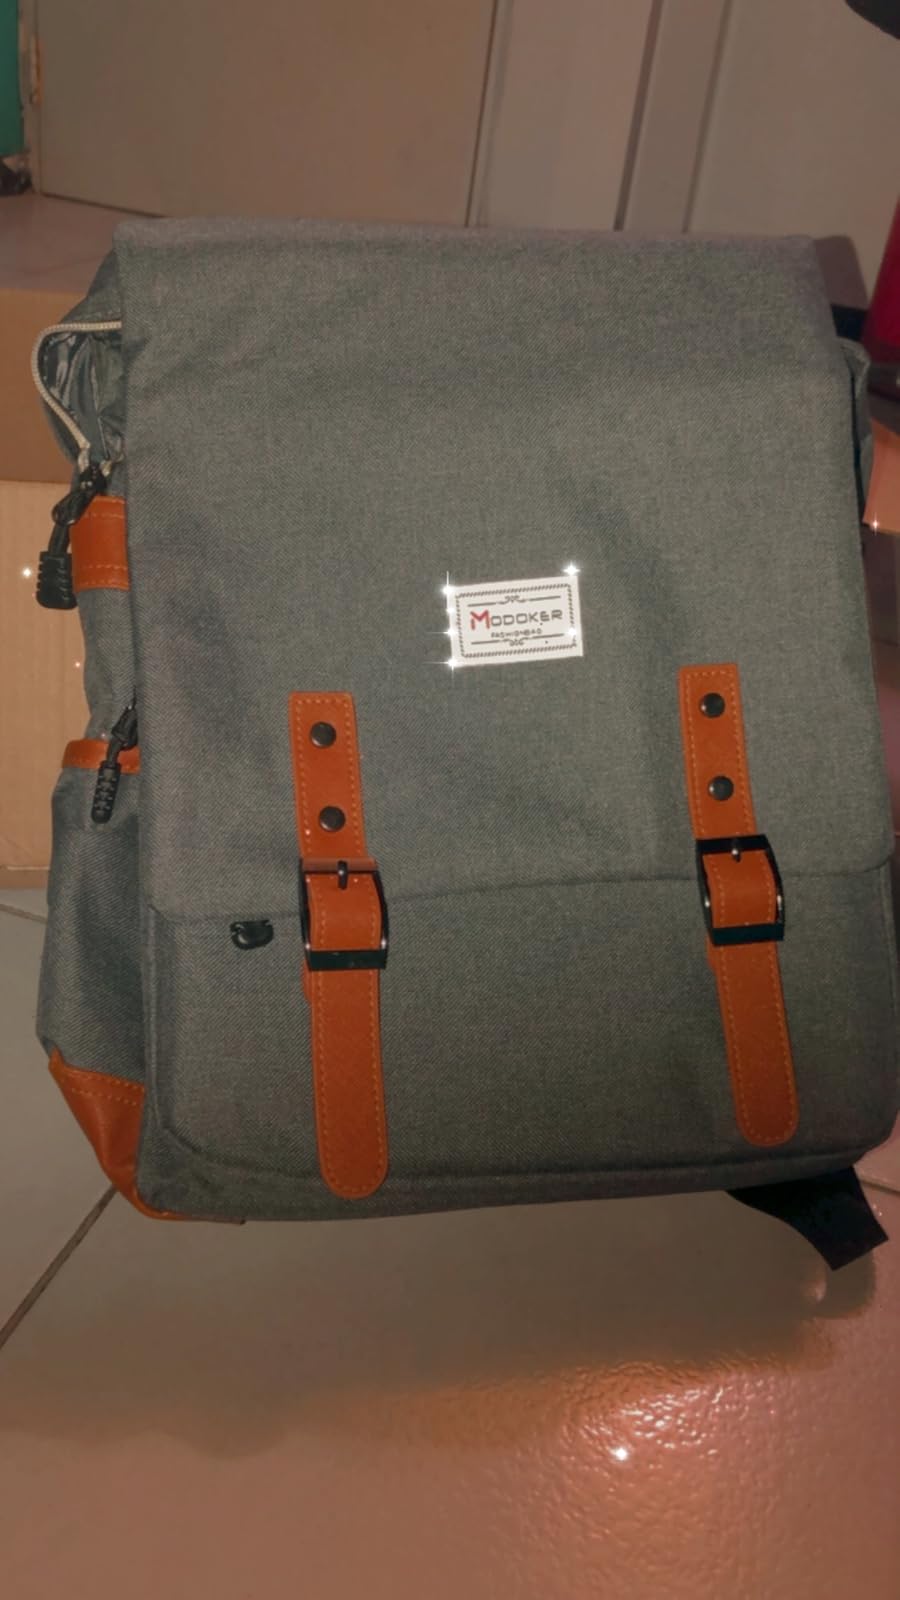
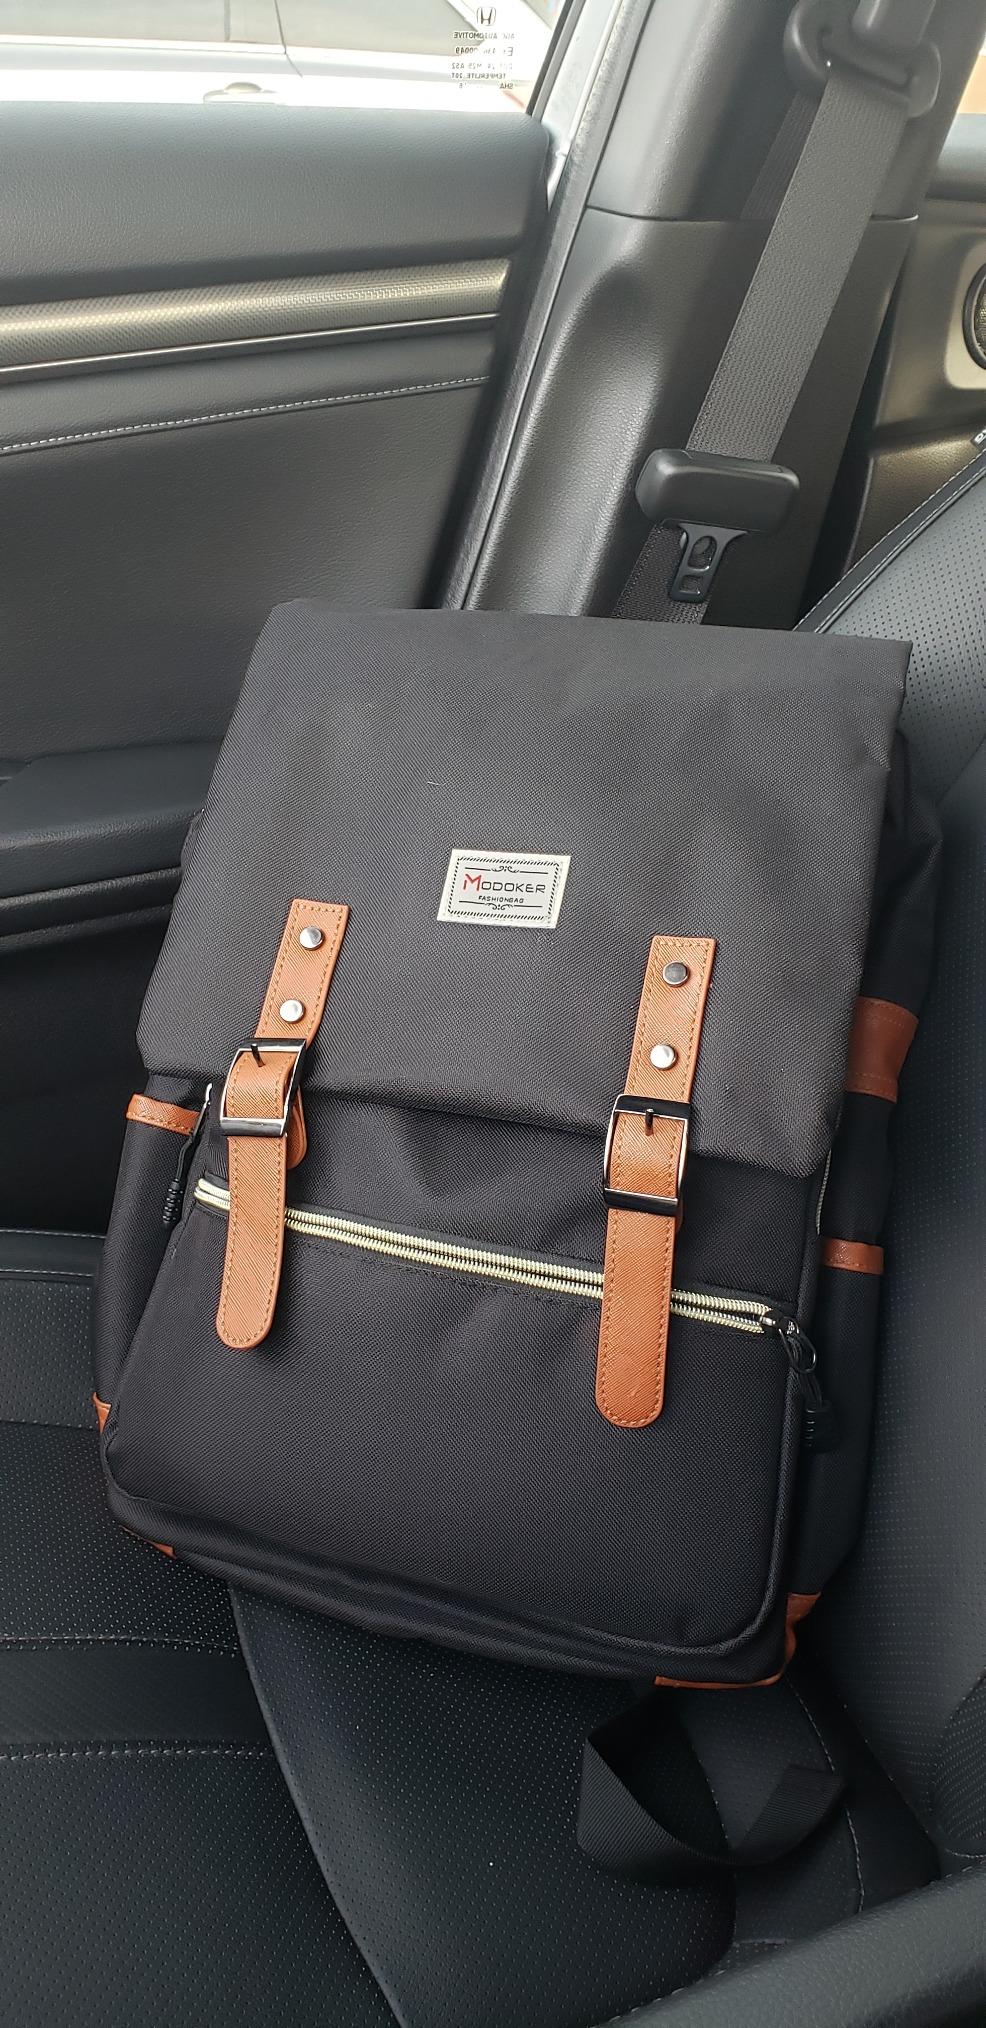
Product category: bag
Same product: no